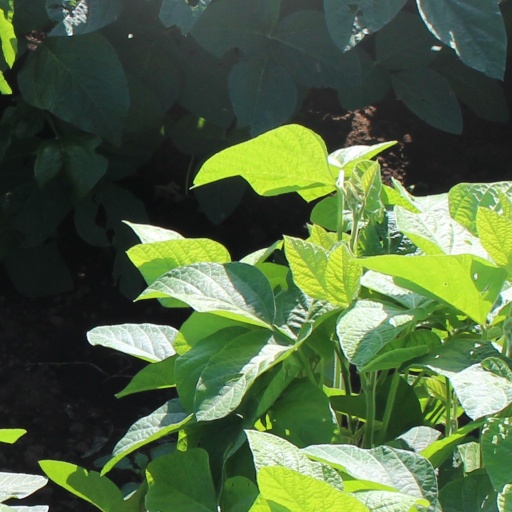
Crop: soybean